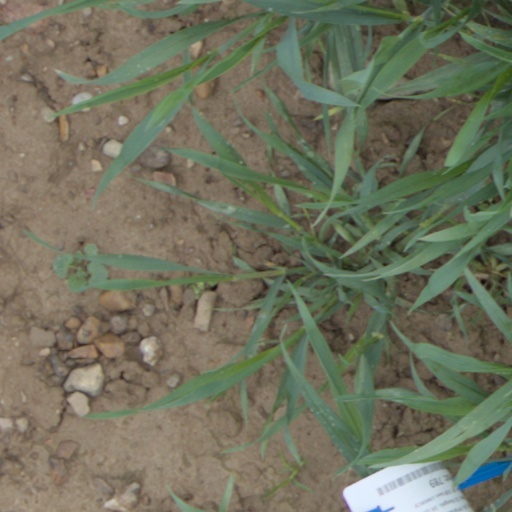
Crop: wheat